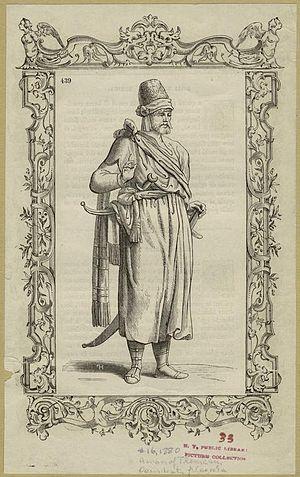
Le royaume de Tlemcen ou royaume zianide de Tlemcen est un royaume berbère, établi après la disparition du califat almohade en 1236, il échoue sous la domination ottomane en 1554. Il est gouverné par les sultans de la dynastie zianide qui règnent depuis Tlemcen au Maghreb central.
Tlemcen, est une commune de la wilaya de Tlemcen, dont elle est le chef-lieu. Elle est située au nord-ouest de l'Algérie, à 520 km à l'ouest d'Alger, à 140 km au sud-ouest d'Oran et, proche de la frontière du Maroc, à 76 km à l'est de la ville marocaine d'Oujda. La ville est érigée dans l'arrière-pays, est distante de 40 km de la mer Méditerranée.